Frank Arnold (basketball)

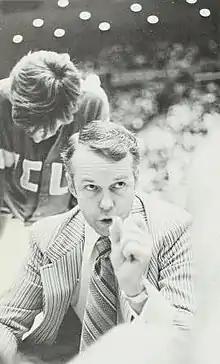
Arnold from 1973 UCLA yearbook

Frank Harold Arnold (October 1, 1934 – June 8, 2024) was an American college basketball coach. He served as the head basketball coach at Brigham Young University (BYU) from 1975 to 1983 and at the University of Hawaii at Manoa from 1985 to 1987.